Corinth

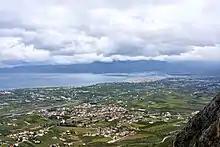
View of the Gulf of Corinth and modern Corinth from the Castle of Acrocorinth

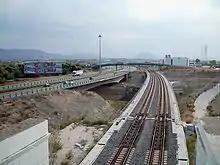
The railway bridge over the Isthmus of Corinth

Corinth is a major road hub. The A7 toll motorway for Tripoli and Kalamata, (and Sparta via the A71 toll), branches off the A8/E94 toll motorway from Athens at Corinth. Corinth is the main entry point to the Peloponnesian peninsula, the southernmost area of continental Greece.